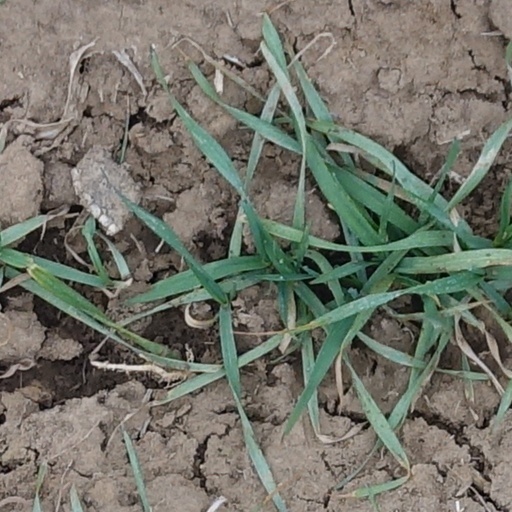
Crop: wheat